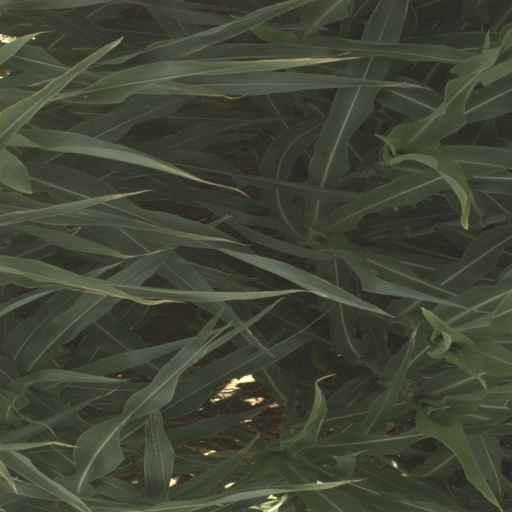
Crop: sorghum